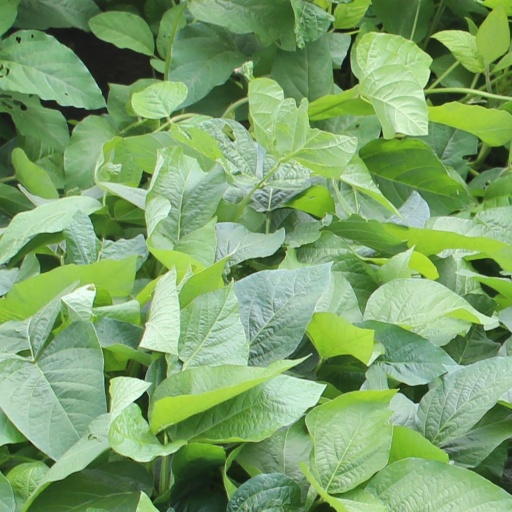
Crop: soybean